Søre Repøya

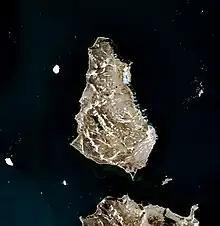
Sentinel-2 image (2020)

Søre Repøya is the largest and southern island of the two Repøyane, off Orvin Land at Nordaustlandet, Svalbard. The island rises to a plateau of up to 240 m.a.s.l. It is separated from Glenhalvøya by the sound Gilessundet, and from Nordre Repøya by the sound Poortsundet. The island is named after Dutch whaler Outger Rep van Ootzaan.